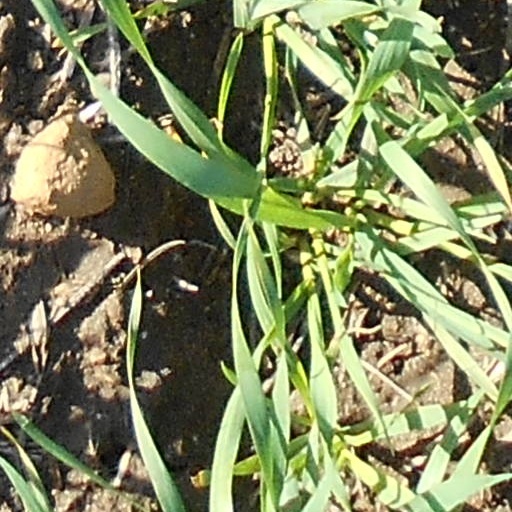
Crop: wheat